To Love & Die

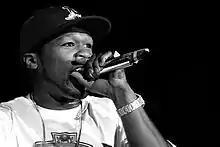
The song interpolates rapper 50 Cent's 2003 song "Many Men (Wish Death)".

"To Love & Die" is a contemporary R&B song with a length of three minutes and twenty-three seconds. The song is an "atmospheric" and "sparse" song with R&B "textures" and a psychedelic twist. Built over a "dark and melodic" production that contains "tripping drum loops and hypnotic, spacey synthesisers," the song also interpolates American rapper 50 Cent's 2003 cult classic song "Many Men (Wish Death)". Josiah Hughes of Canadian music magazine "Exclaim!", noted the song's musical style as being "a hazy, slow-burning R&B jam" built around "breezy" music, "spaced-out vocals and sparse" production.